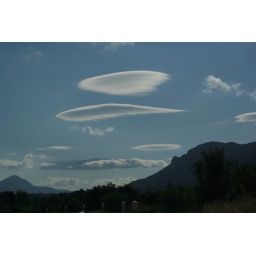
Lenticular clouds over the mountains